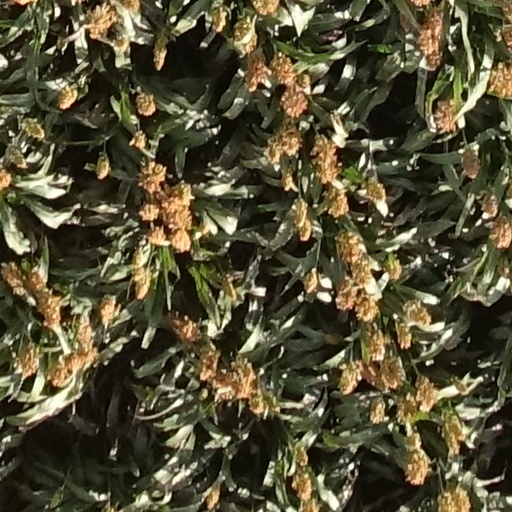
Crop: sorghum